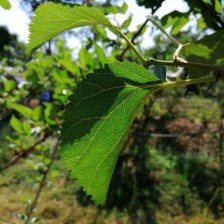
Variety: Buriram60